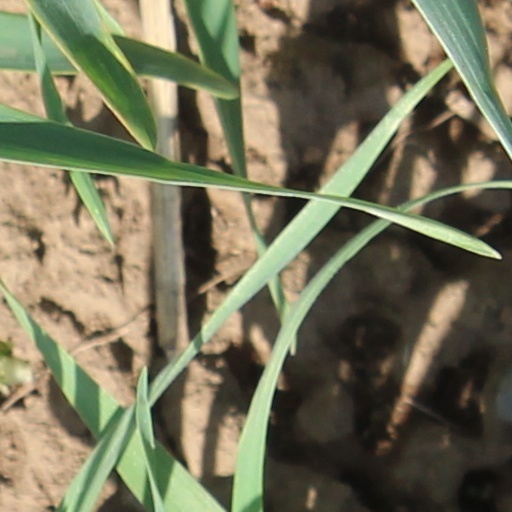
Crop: wheat